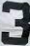
Number: 3